Tuttle Creek Lake

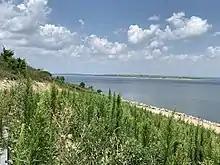
West shore of Tuttle Creek Lake, north of Manhattan, Kansas

The border between Riley County (on the west) and Pottawatomie County (on the east) is submerged underneath the lake. The dam is roughly two miles north of Manhattan, Kansas, and is crossed by Kansas Highway 13. Near the river delta at the lake's northern end, a bridge carrying Kansas Highway 16 spans the lake.